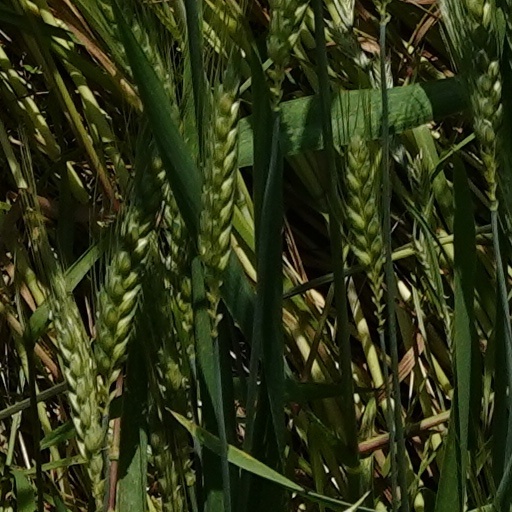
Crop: wheat